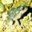
Label: frog